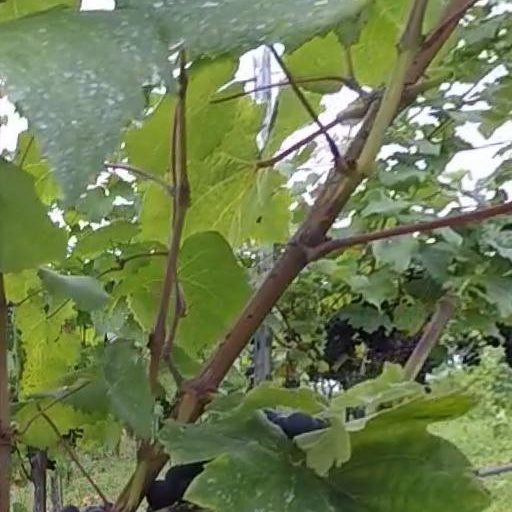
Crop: grape